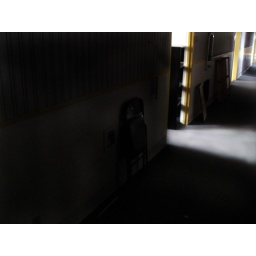
empty floor w/ a chair just proped up in the hallway